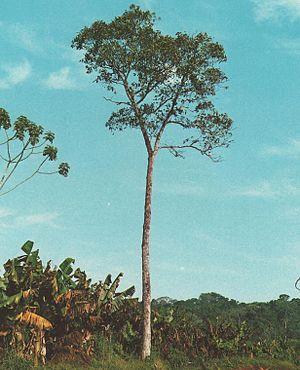
Le Peteribí ou Petiribí est une espèce d'arbres de la famille des Boraginaceae. Elle est originaire de l'Amérique du Sud : Bolivie, Équateur, Paraguay, Brésil, Argentine.
La famille des Ehretiaceae est une famille de plantes dicotylédones qui comprend 400 espèces en près de 13 genres. On peut citer les genres suivants :
La province de Misiones est une province d'Argentine située dans le nord-est du pays. Elle est bordée à l'ouest par le Paraguay, à l'est du nord au sud par le Brésil et au sud-ouest par la province de Corrientes.